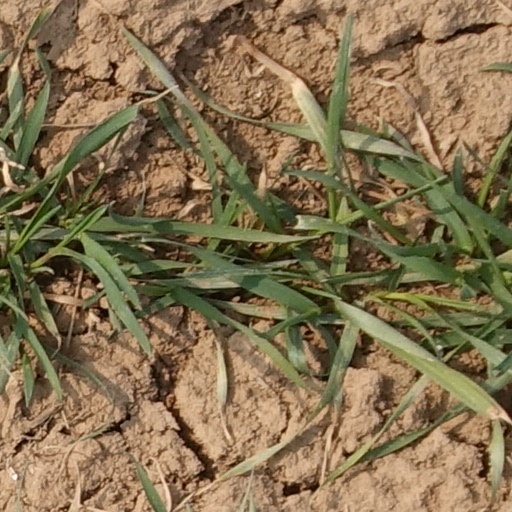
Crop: wheat